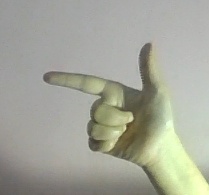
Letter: yaa